Divergent (novel)

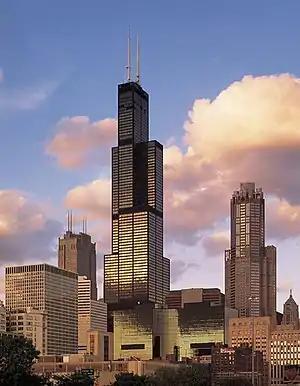
The Willis (or Sears) Tower, one of several landmarks Roth describes within post-apocalyptic Chicago, the novel's setting.

The new Dauntless initiates jump onto a moving train to Dauntless headquarters and are instructed to jump off onto its roof. One initiate falls to her death, while another is too afraid to jump. Beatrice goes first when they are later ordered to jump off the roof into a dark hole. At the bottom is a net. She tells the instructor, Four, that her name is Tris. When eating later that evening, Four joins them. Tris is the only one brave enough to actually talk to him.